Virginia Grey

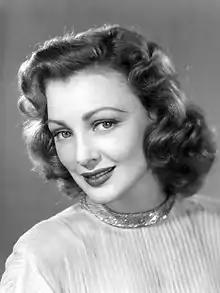
Grey in 1941

Virginia Grey (March 22, 1917 – July 31, 2004) was an American actress who appeared in over 100 films and several radio and television shows from the 1930s to the early 1980s. She was romantically involved with Clark Gable for several years, after his wife, Carole Lombard's, untimely death.